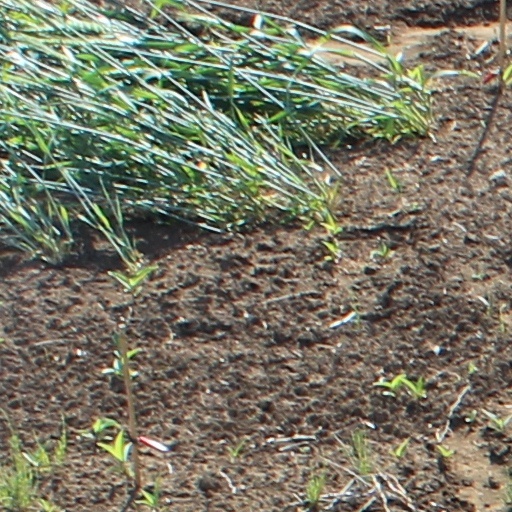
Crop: wheat